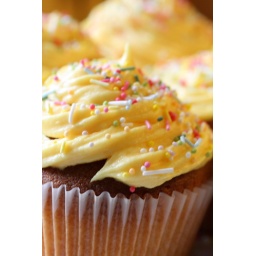
Been baking again today, it's yellow cup cakes this time! This cake features in the next 3 shots! :D